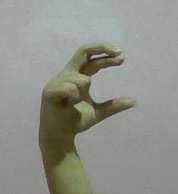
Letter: thal